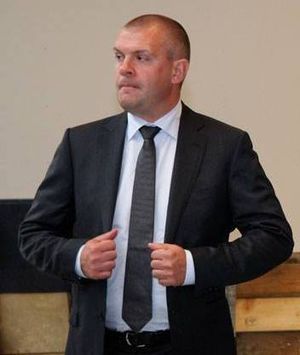
Bjarne Corydon
Bjarne Corydon i oktober 2013
Finansminister Bjarne Corydon under besøg på JP Group i Viborg.
Bjarne Fog Corydon er cand.scient.pol. og er tidligere finansminister i Helle Thorning-Schmidts regering. Han blev valgt ind i Folketinget i 2011 for Socialdemokraterne i Esbjerg Bykredsen. Han virkede i flere år som stabchef for Socialdemokraternes formand Helle Thorning-Schmidt.